It Lives Again

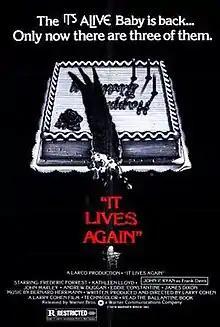
Theatrical release poster

It Lives Again (also known as It's Alive II) is a 1978 American science fiction horror film written, produced and directed by Larry Cohen. It is the sequel to the 1974 film "It's Alive". The film stars Frederic Forrest, Kathleen Lloyd, John P. Ryan, John Marley, Andrew Duggan and Eddie Constantine. The film was released by Warner Bros. on May 10, 1978. This was followed by a 1987 sequel "".